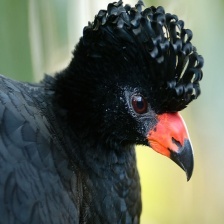
Species: WATTLED CURASSOW
Scientific name: CRAX GLOBULOSA